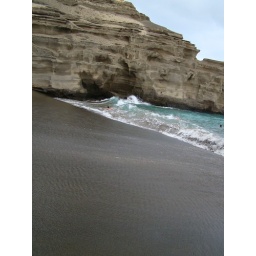
some body surfers in water at green sand beach